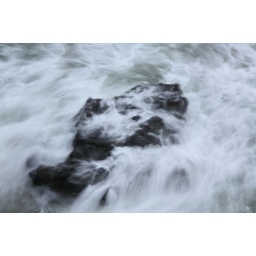
water over a rock